Charles Davies (South Australian politician)

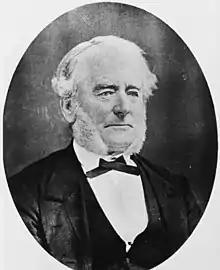

Charles Davies MD (20 Sept 1813 – 12 Feb 1888) was a member of the South Australian Legislative Council.